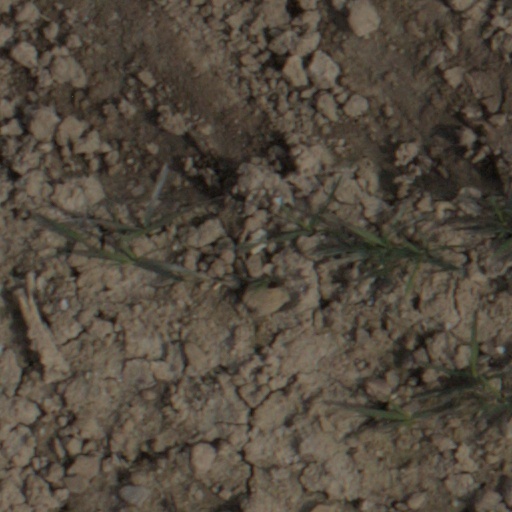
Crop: wheat